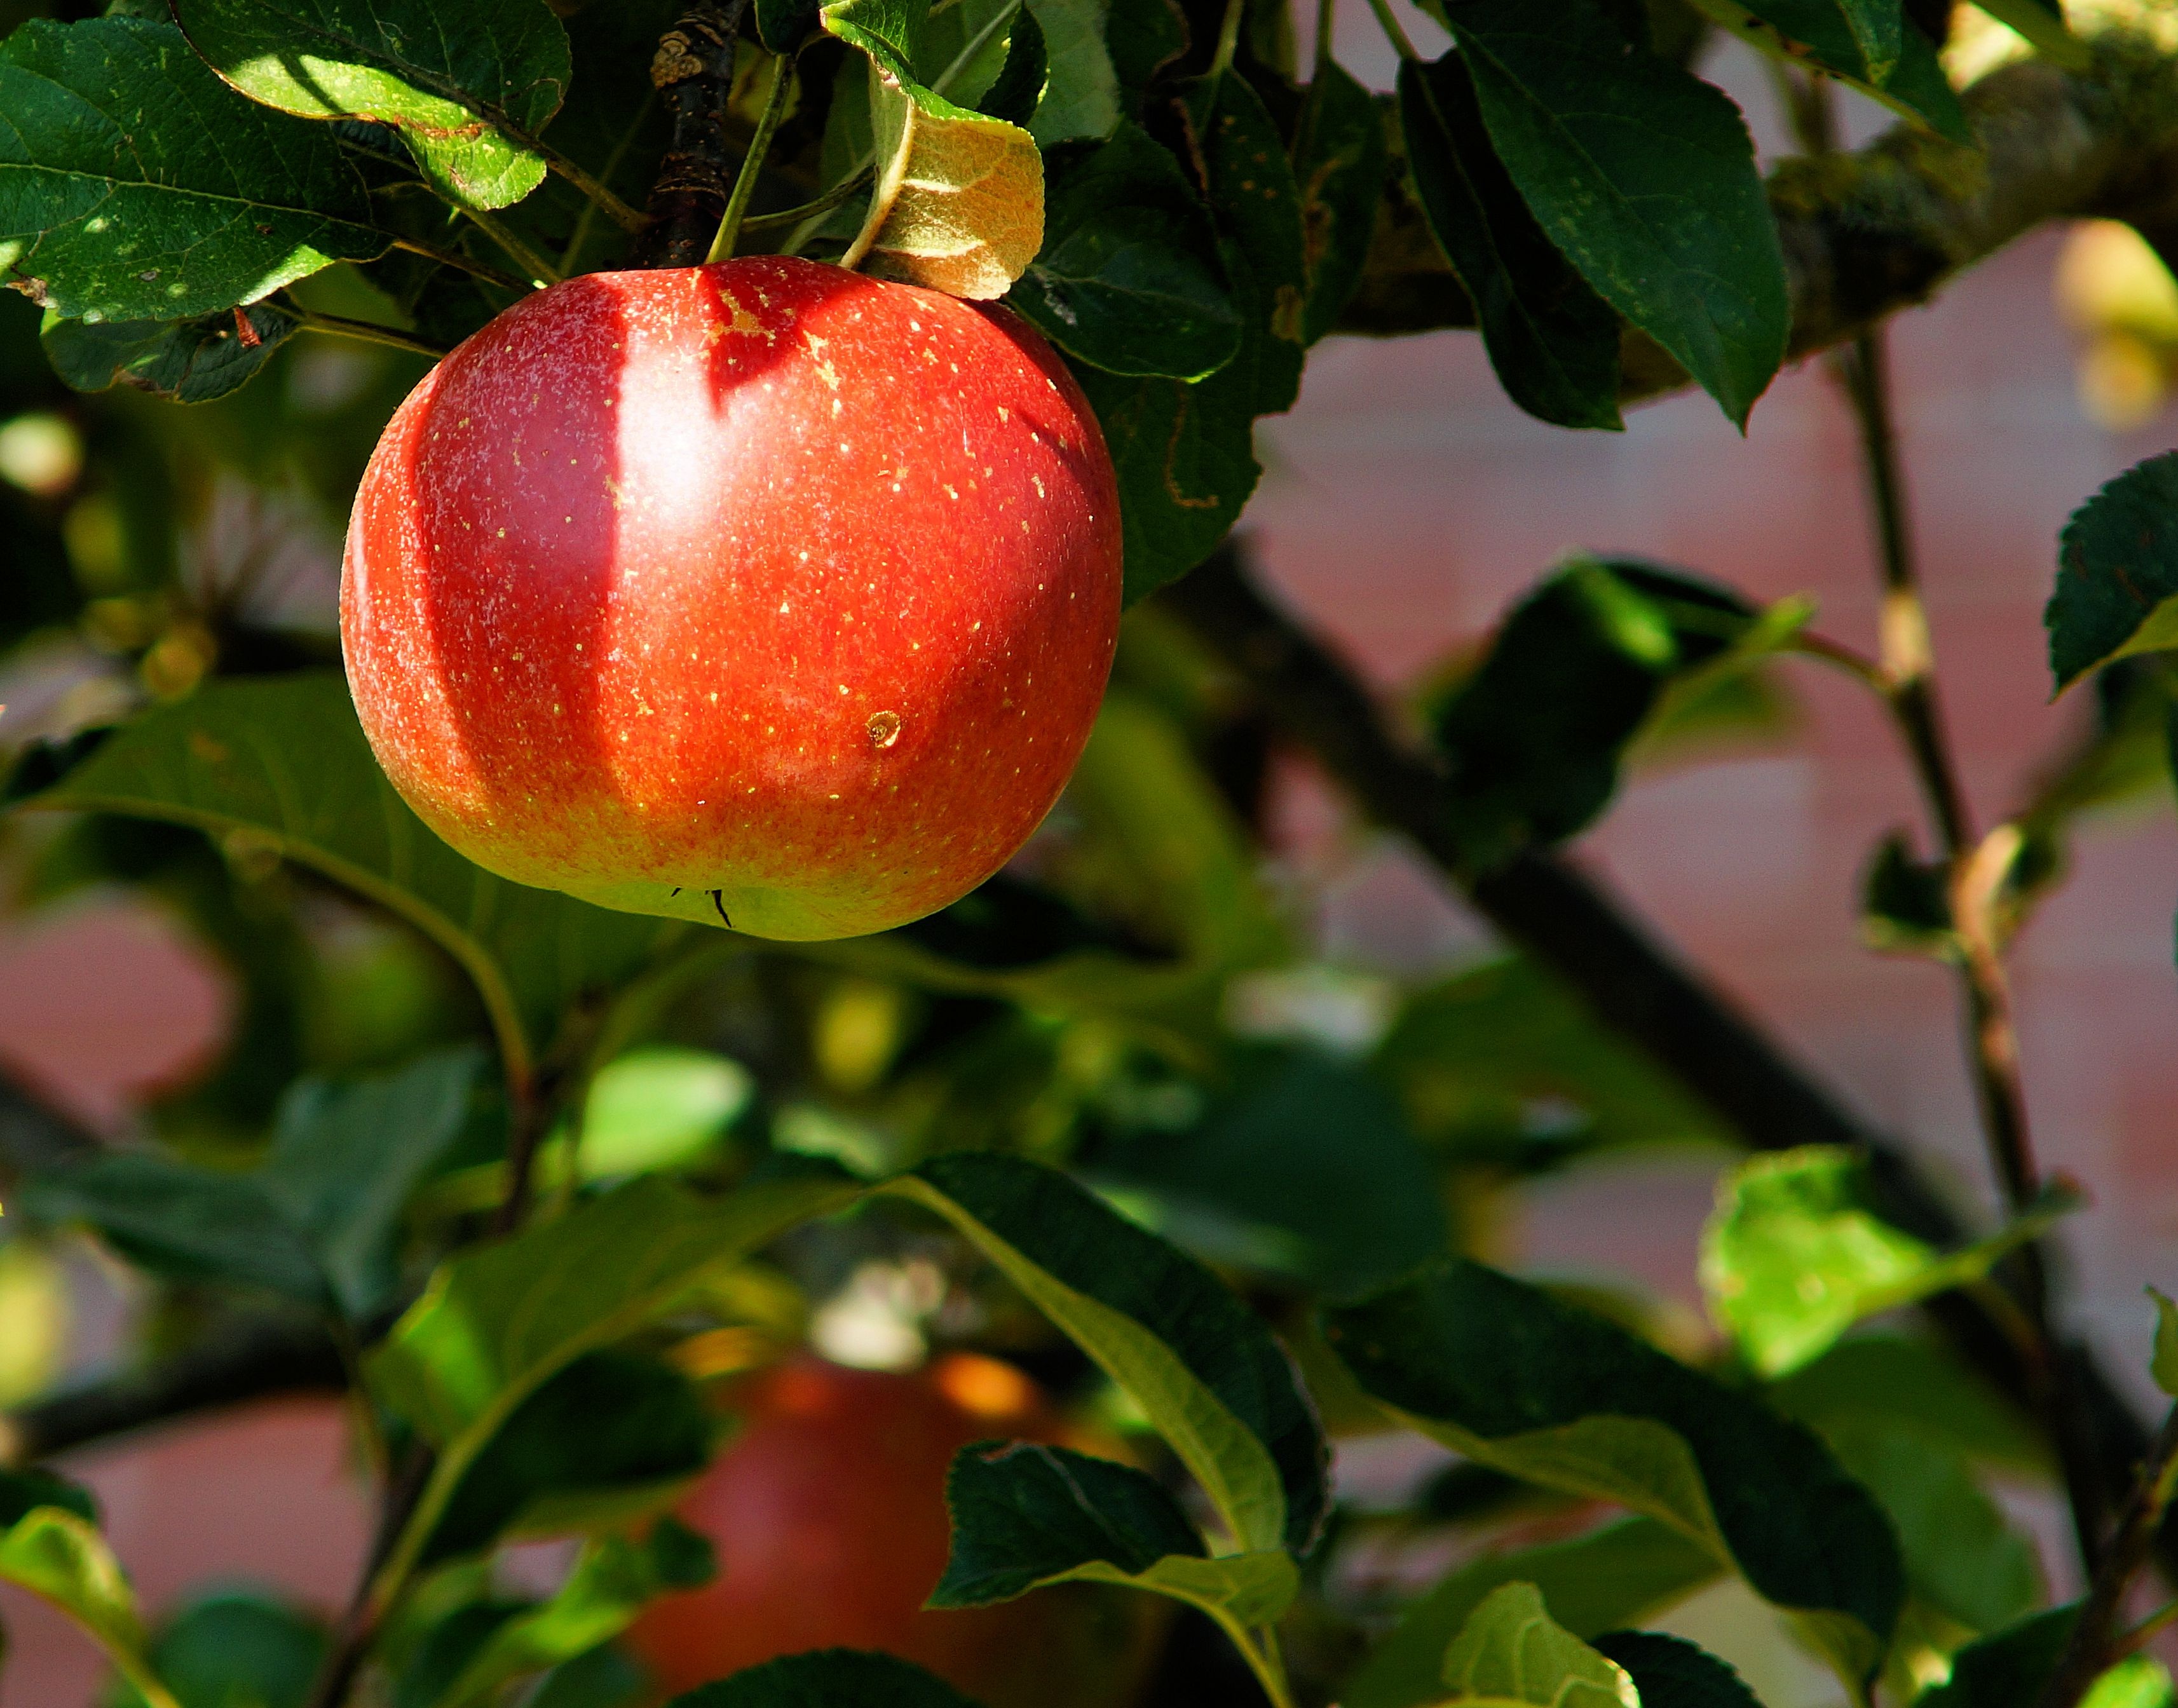
apple, tree, branch, plant, fruit, sweet, leaf, flower, food, red, produce, flora, shrub, beautiful, apple tree, flowering plant, rose family, acerola, malpighia, herrlich, land plant, rose order